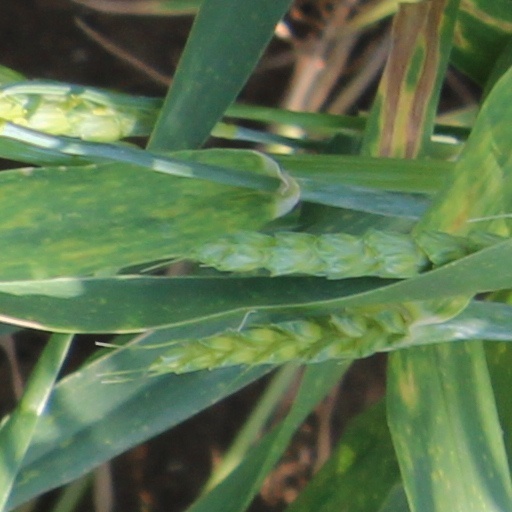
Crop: wheat